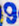
Number: 9